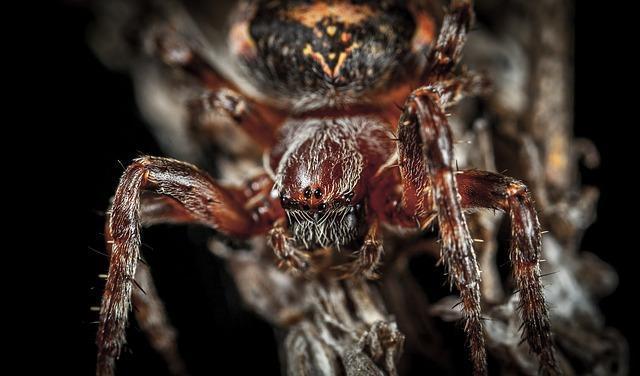
spider